Open energy system models

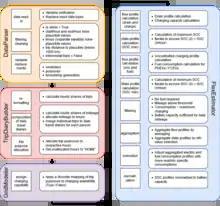
Overall structure of venco.py.

During September 2021, PyPSA developers announced the PyPSAServer project to provide a web interface to a simplified version of their PyPSAEurSec sectorcoupled European model. Users need not install software and can define fresh scenarios "by difference" using a formsbased webpage. Previously run scenarios are stored for future reference. The implementation is essentially proofofconcept.